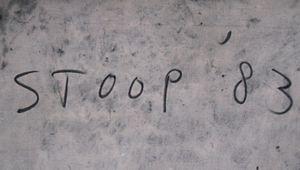
Signature, verso,1983
Pieter Stoop est un peintre néerlandais, à l'origine de grands tableaux abstraits, non figuratifs.